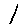
Label: 1